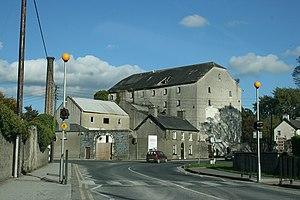
Clara est une ville du comté d'Offaly en Irlande.